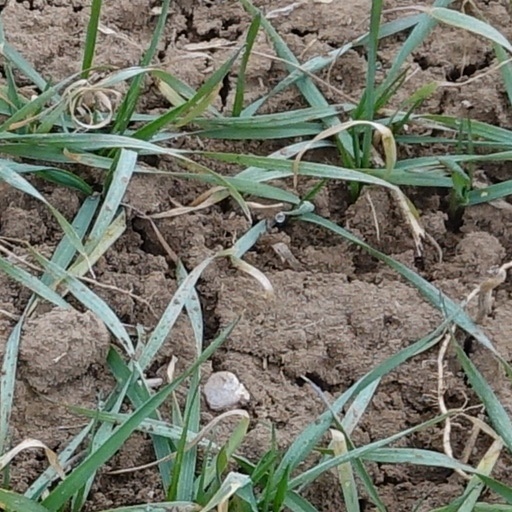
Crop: wheat